Degrassi Junior High

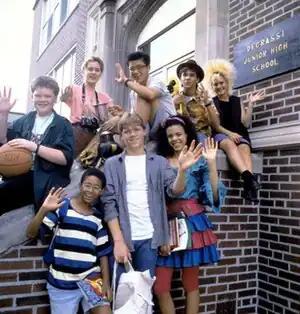
Publicity photo of the "Degrassi Junior High" cast from season 3. Top row: Duncan Waugh, Stacie Mistysyn, Siluck Saysanasy, Pat Mastroianni, and Amanda Stepto. Bottom row: Christopher Charlesworth, Neil Hope, and Anais Granofsky.

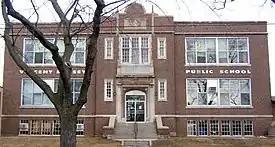
Vincent Massey Public School, the site of the fictional Degrassi Junior High School, pictured in 2009.

In 1976, Ontario schoolteacher Linda Schuyler, an aspiring filmmaker, and her partner Kit Hood, an editor, founded the company Playing With Time to produce educational films and documentaries. In 1979, they produced the short film, "Ida Makes a Movie," based on the 1974 children's book by Kay Chorao, which aired on the CBC. The success of "Ida Makes A Movie" led to an annual string of short films that further explored the same continuity. These short films were the basis for the children's series "The Kids of Degrassi Street." The series was a critical success on the CBC and won numerous accolades; the episode "Griff Makes A Date" won International Emmy Award in 1985. The production team also featured editor Yan Moore, who became the head writer of the next series, as well as the co-creator of "".